All Star Batman & Robin, the Boy Wonder

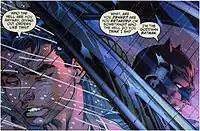
The infamous and often-repeated line from "All Star Batman & Robin" #2.

In issue #2 Miller's gritty style of dialogue led the title character to introduce himself to Grayson as "the Goddamn Batman". The phrase was repeated at least once in nearly every subsequent issue of the comic. According to reviewer Brett Weiss, the line "drew derision from fans and critics alike".